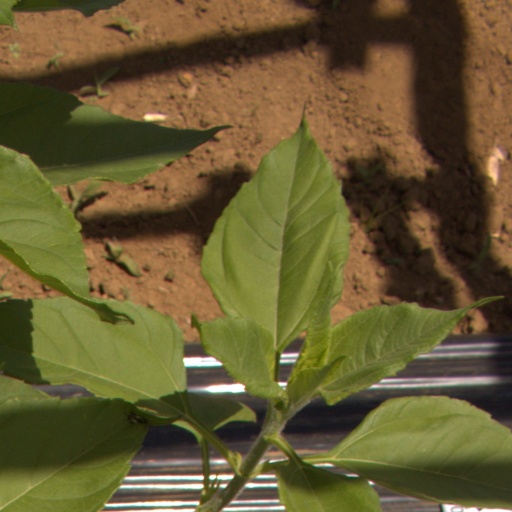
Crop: Jerusalem artichoke